First cabinet of J. B. M. Hertzog

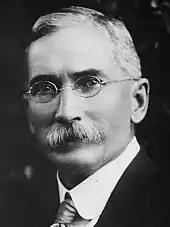
Barry Hertzog

The First Cabinet of J. B. M. Hertzog was the executive power in South Africa from June 1924 to June 1929. It was also known as the pact government, due to the inclusion of at least two members of the Labour Party in a coalition.